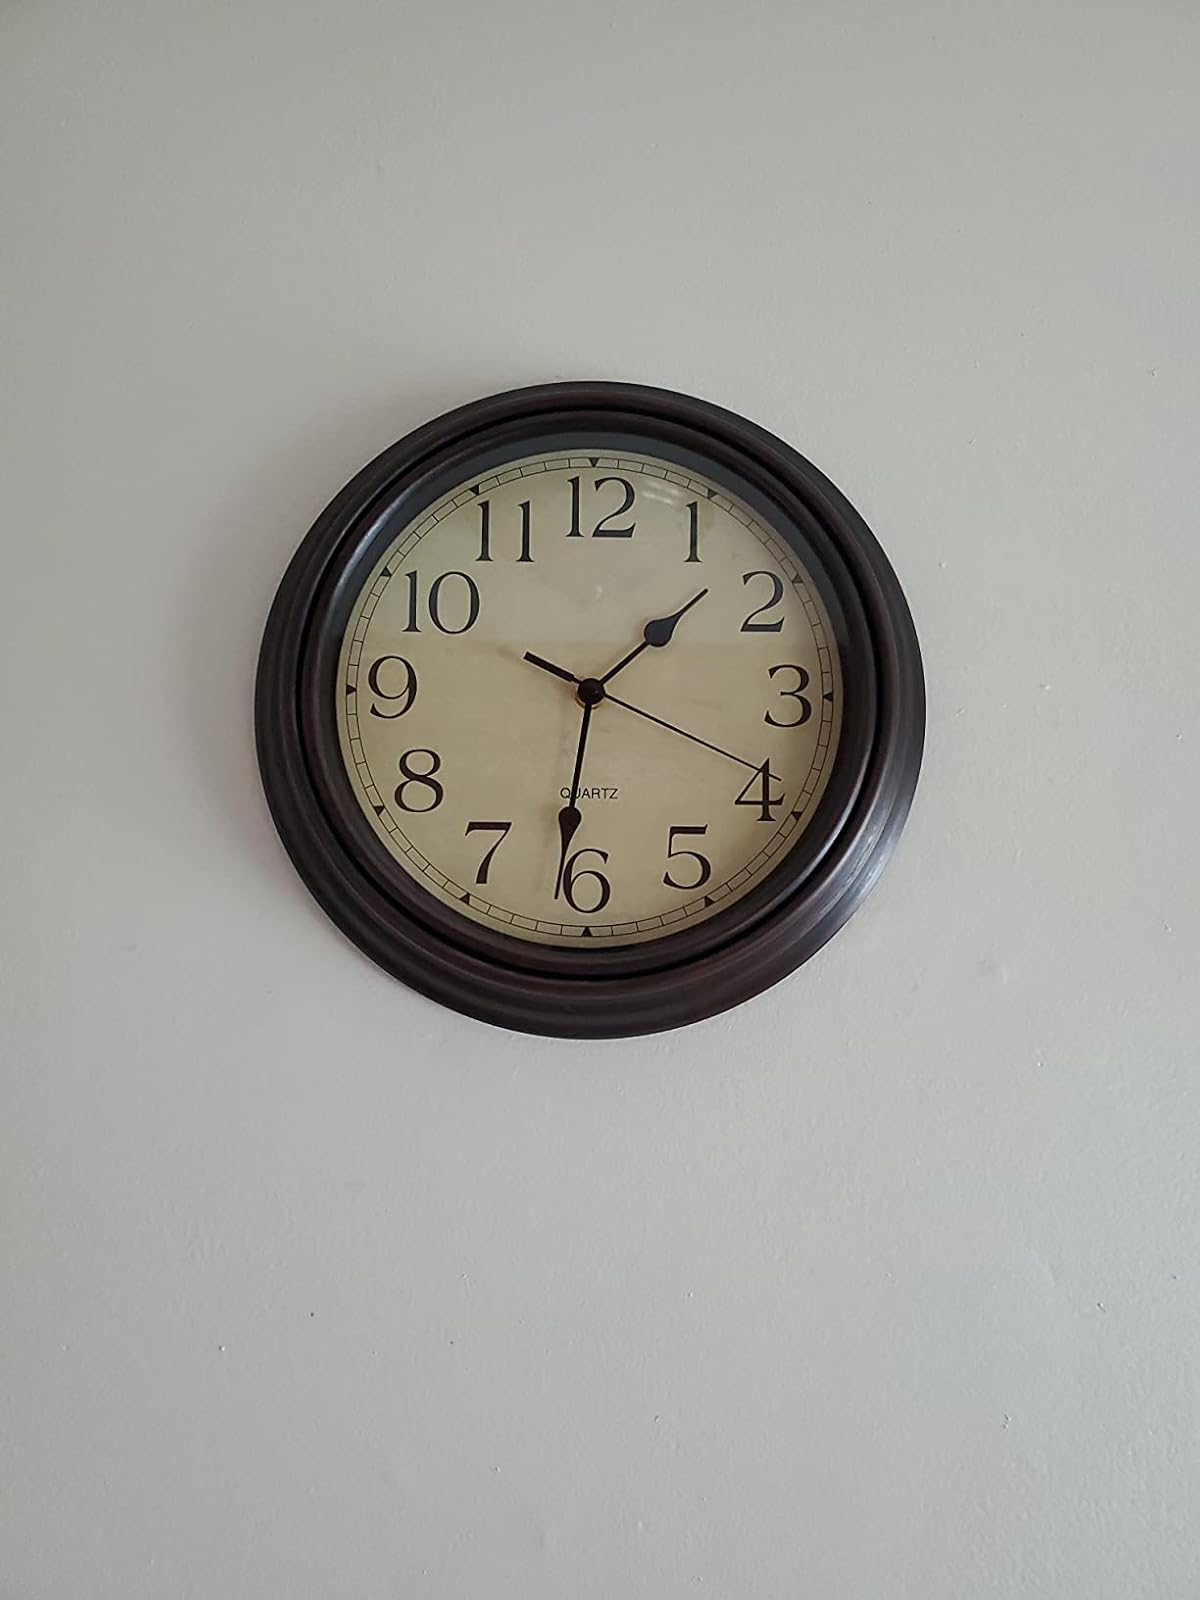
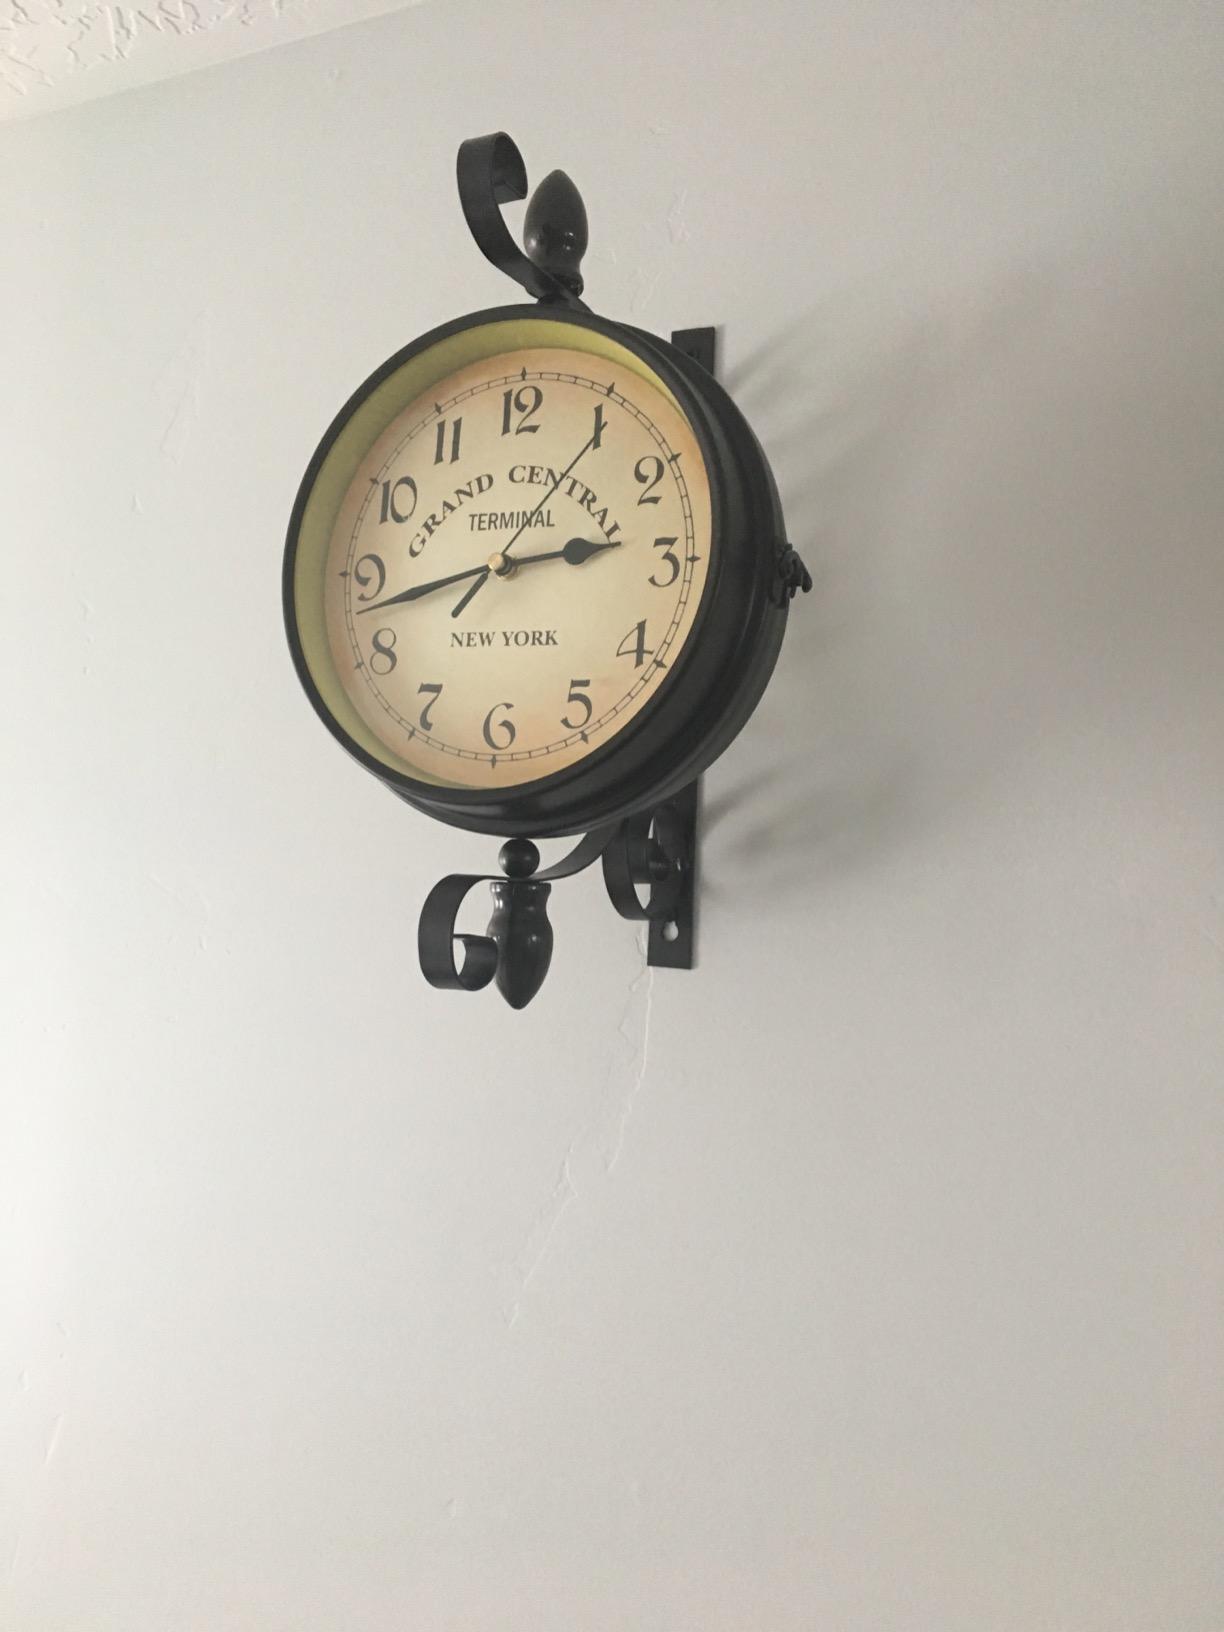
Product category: clock
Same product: no